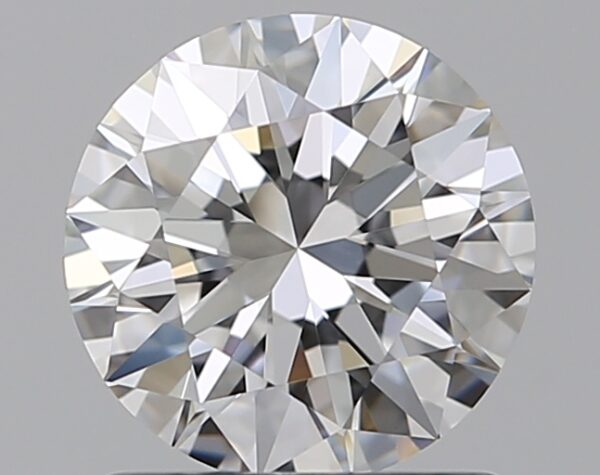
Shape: round
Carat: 1.02
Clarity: IF
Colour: E
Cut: EX
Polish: EX
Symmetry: EX
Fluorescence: N
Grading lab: GIA
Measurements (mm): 6.49 x 6.53 x 3.97